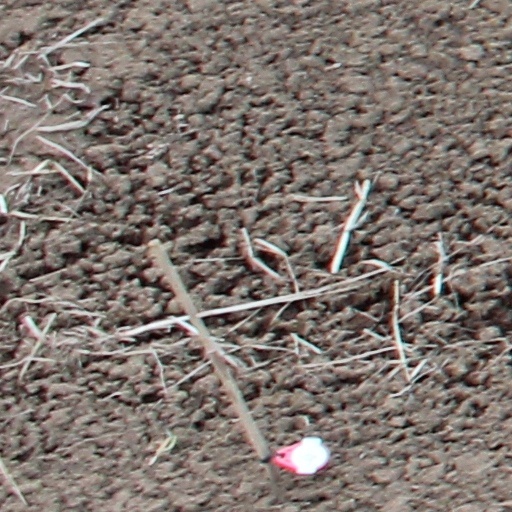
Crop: wheat